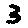
Label: 3